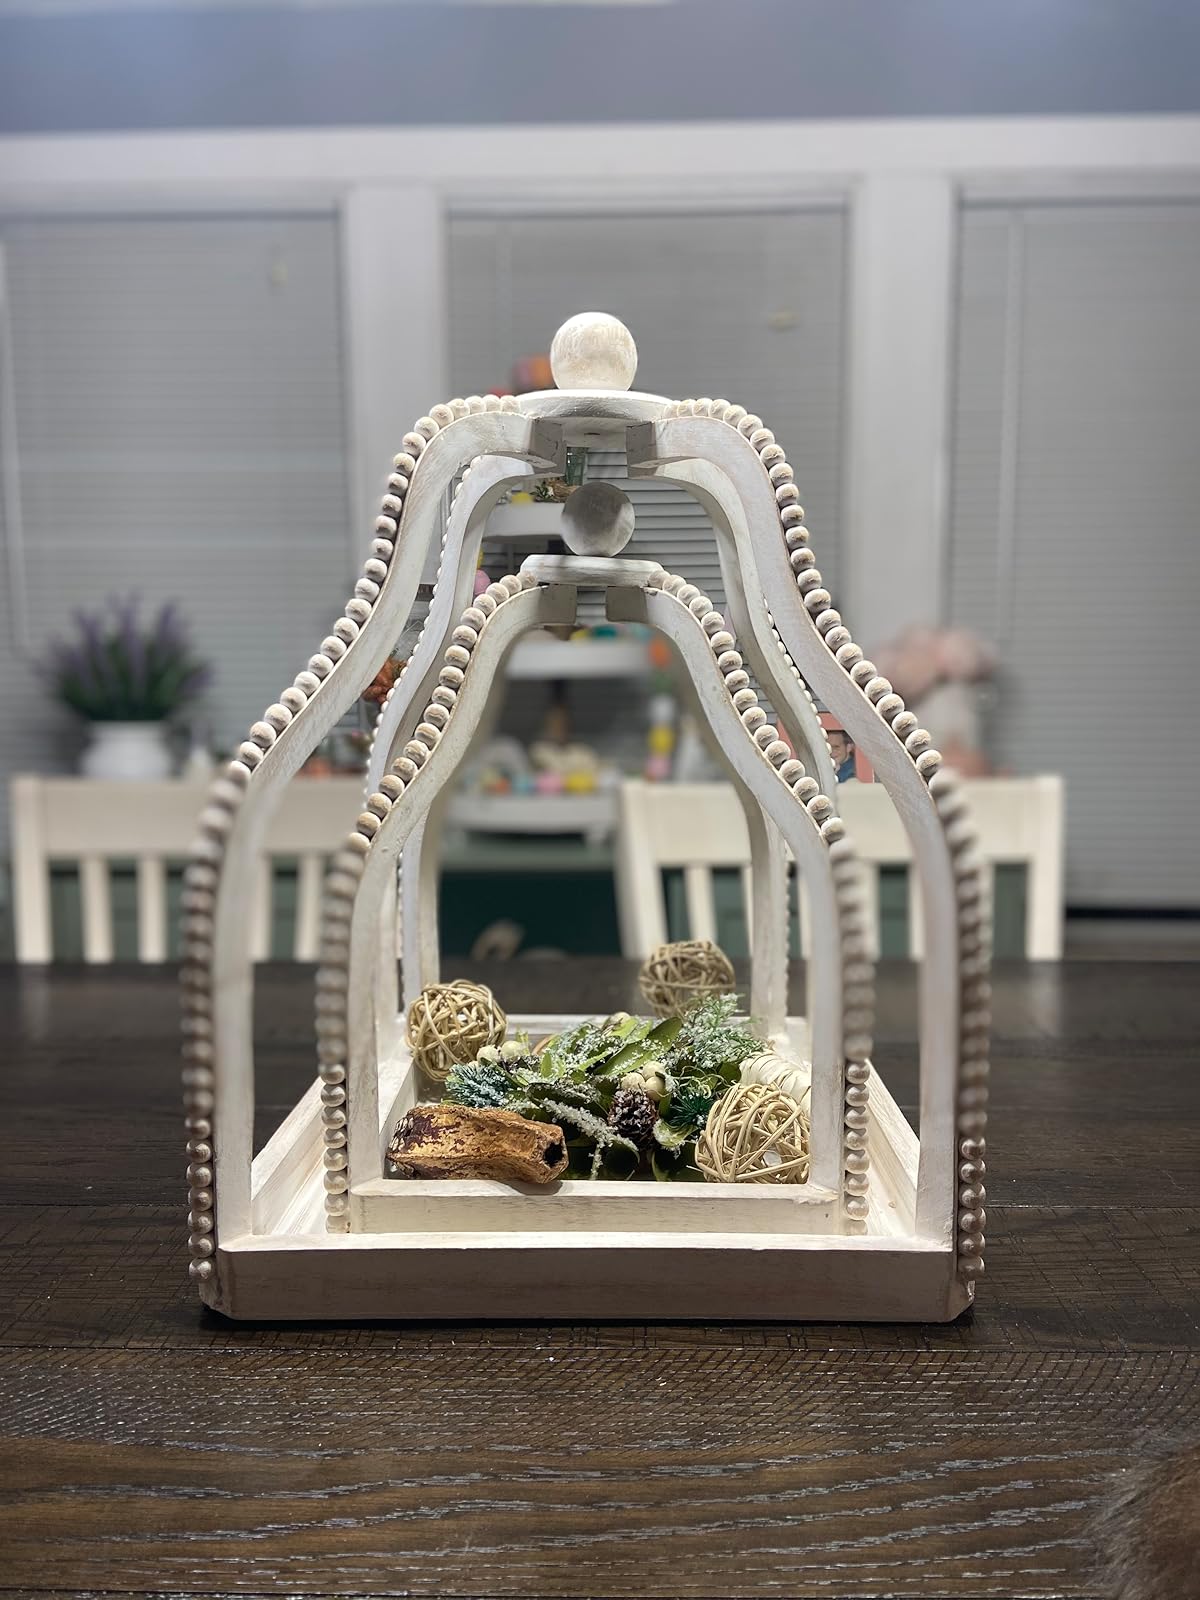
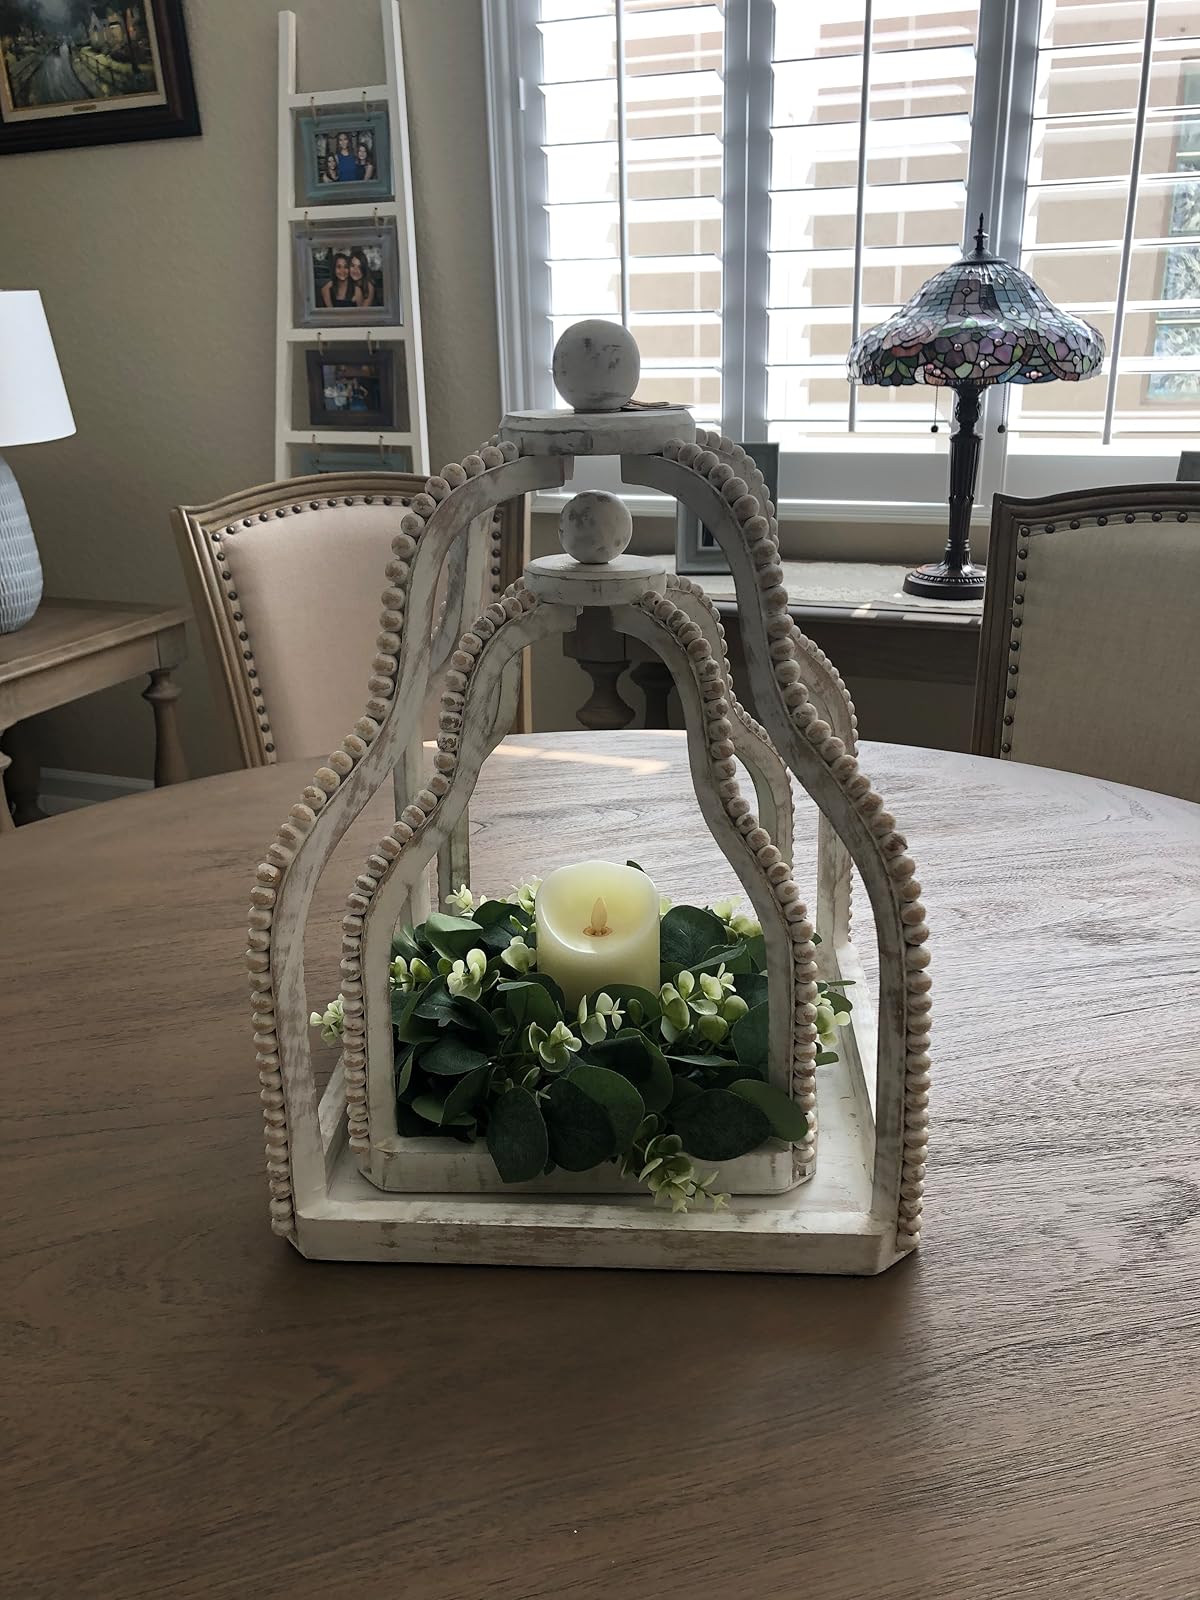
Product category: lantern
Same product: yes